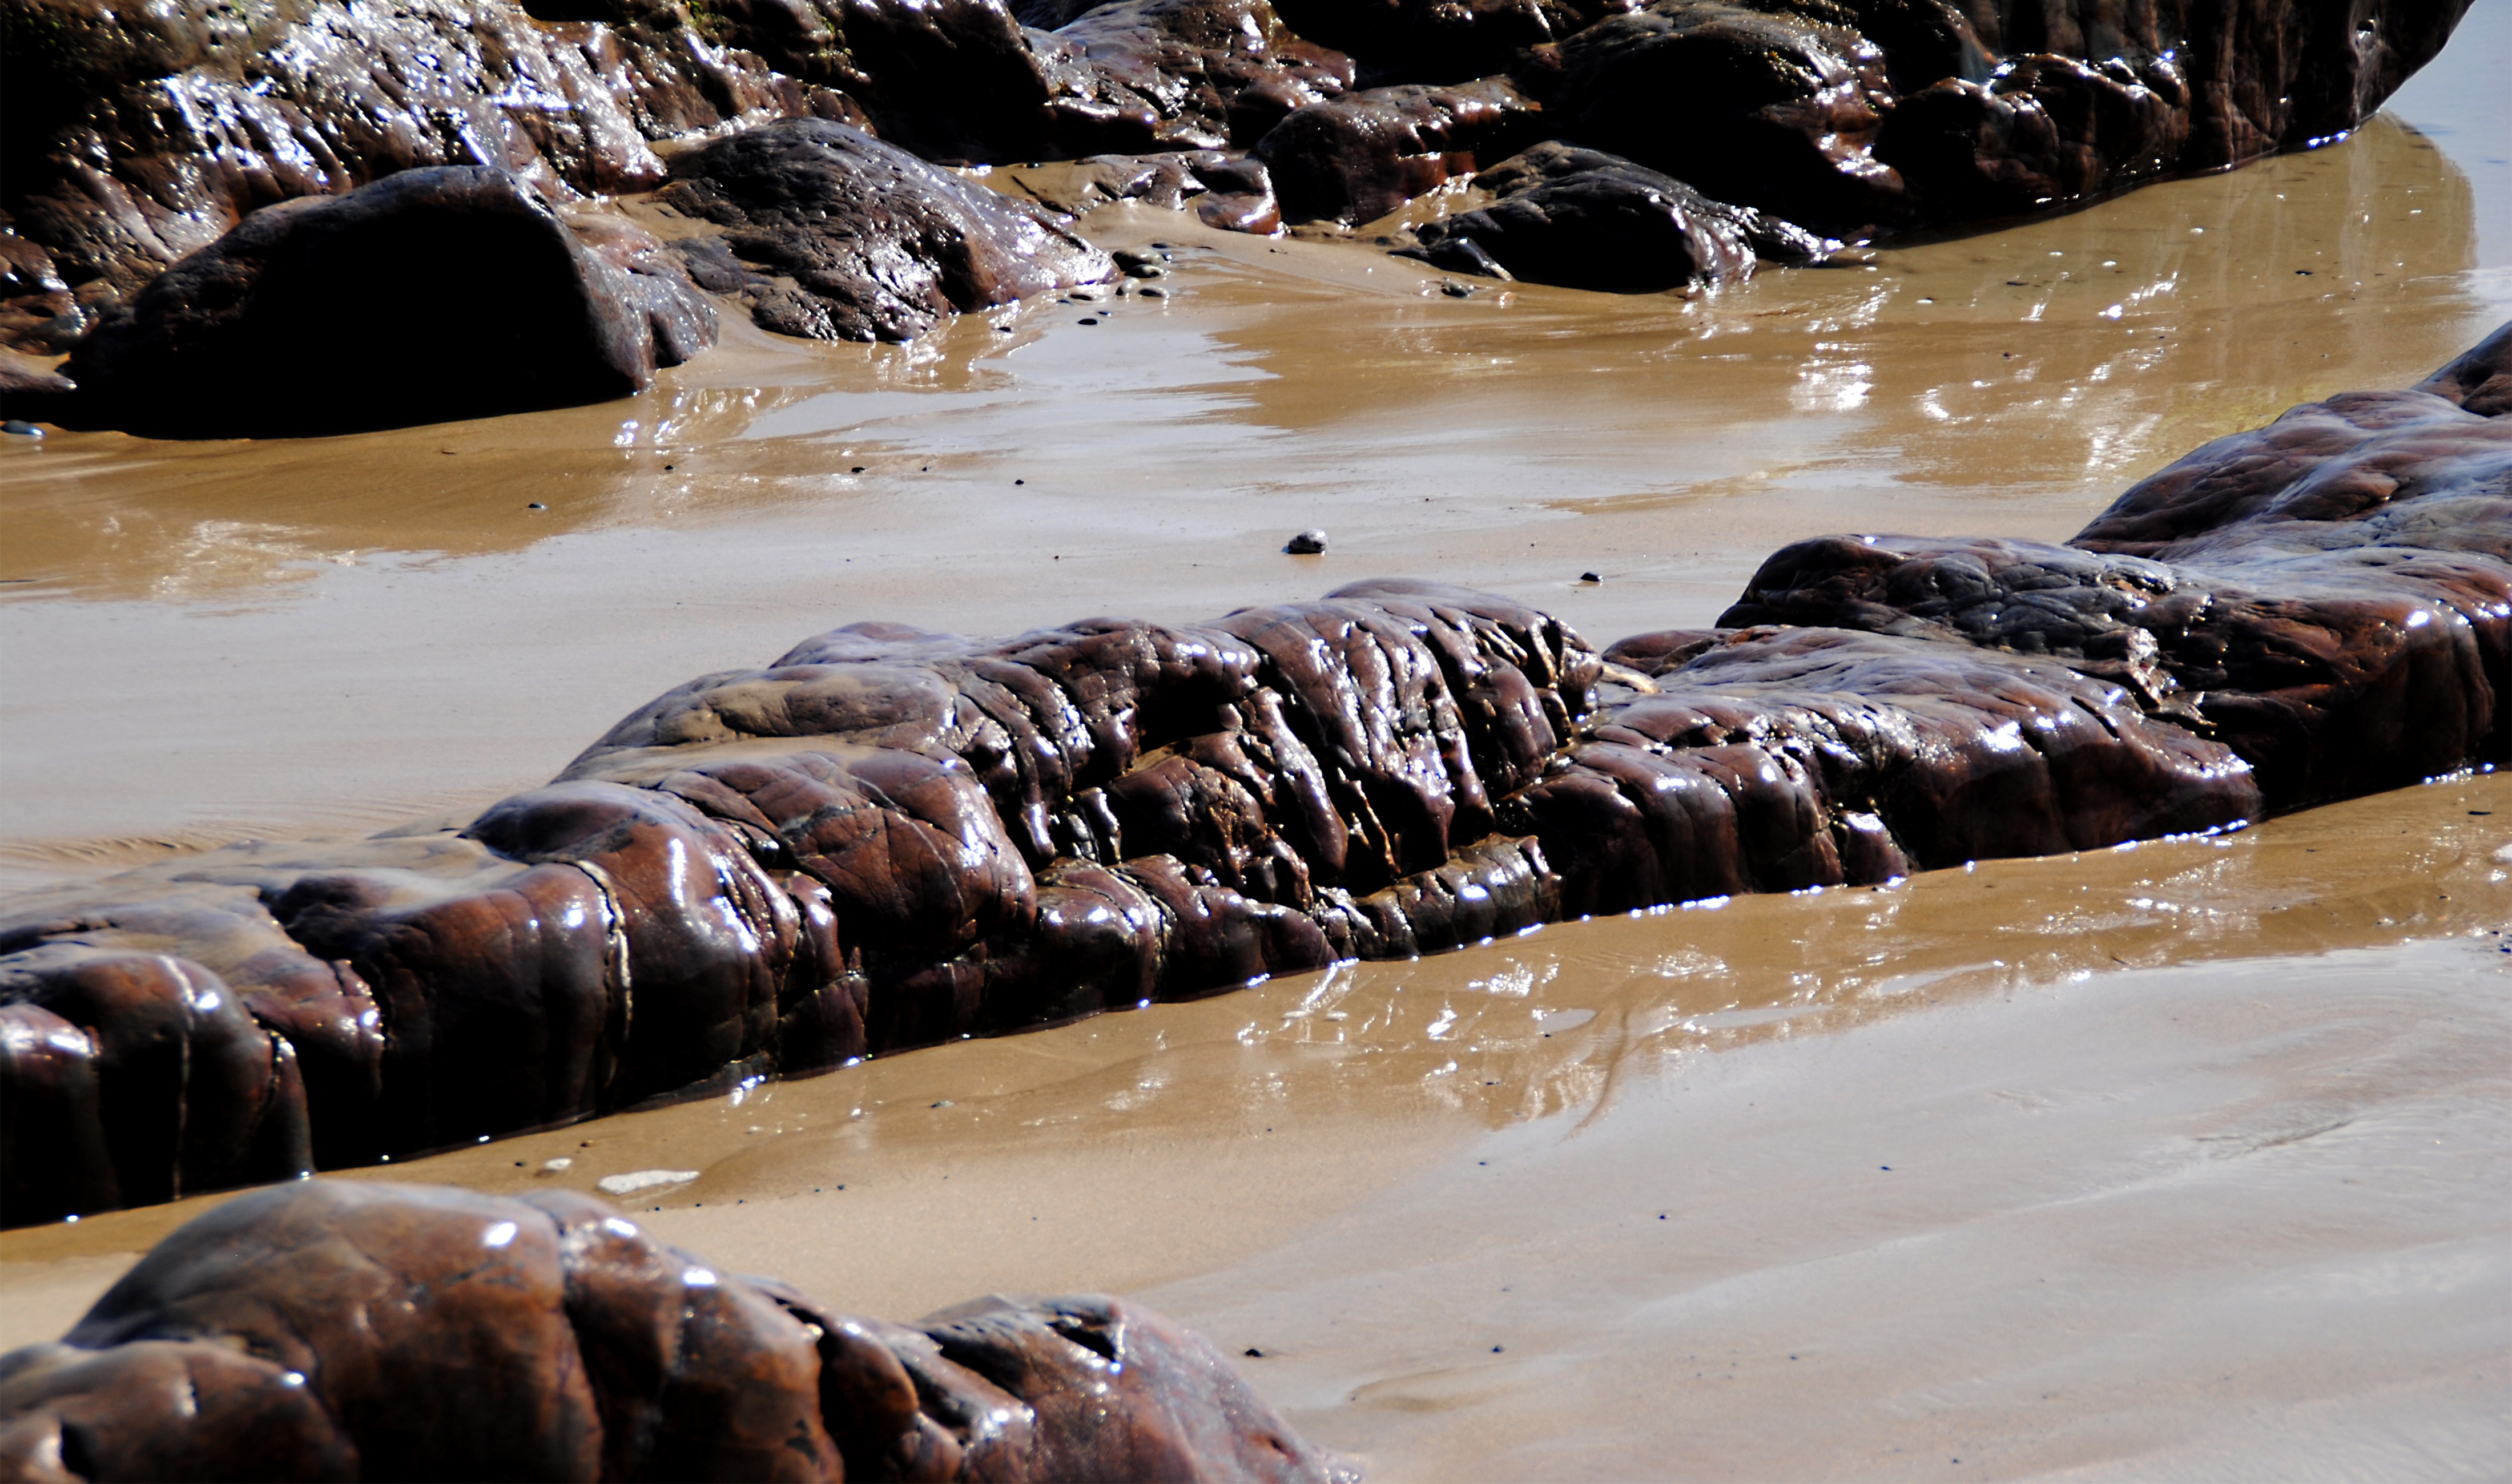
beach, sea, coast, water, rock, ocean, horizon, wave, cliff, wildlife, holiday, stones, cliffs, atlantic, brittany